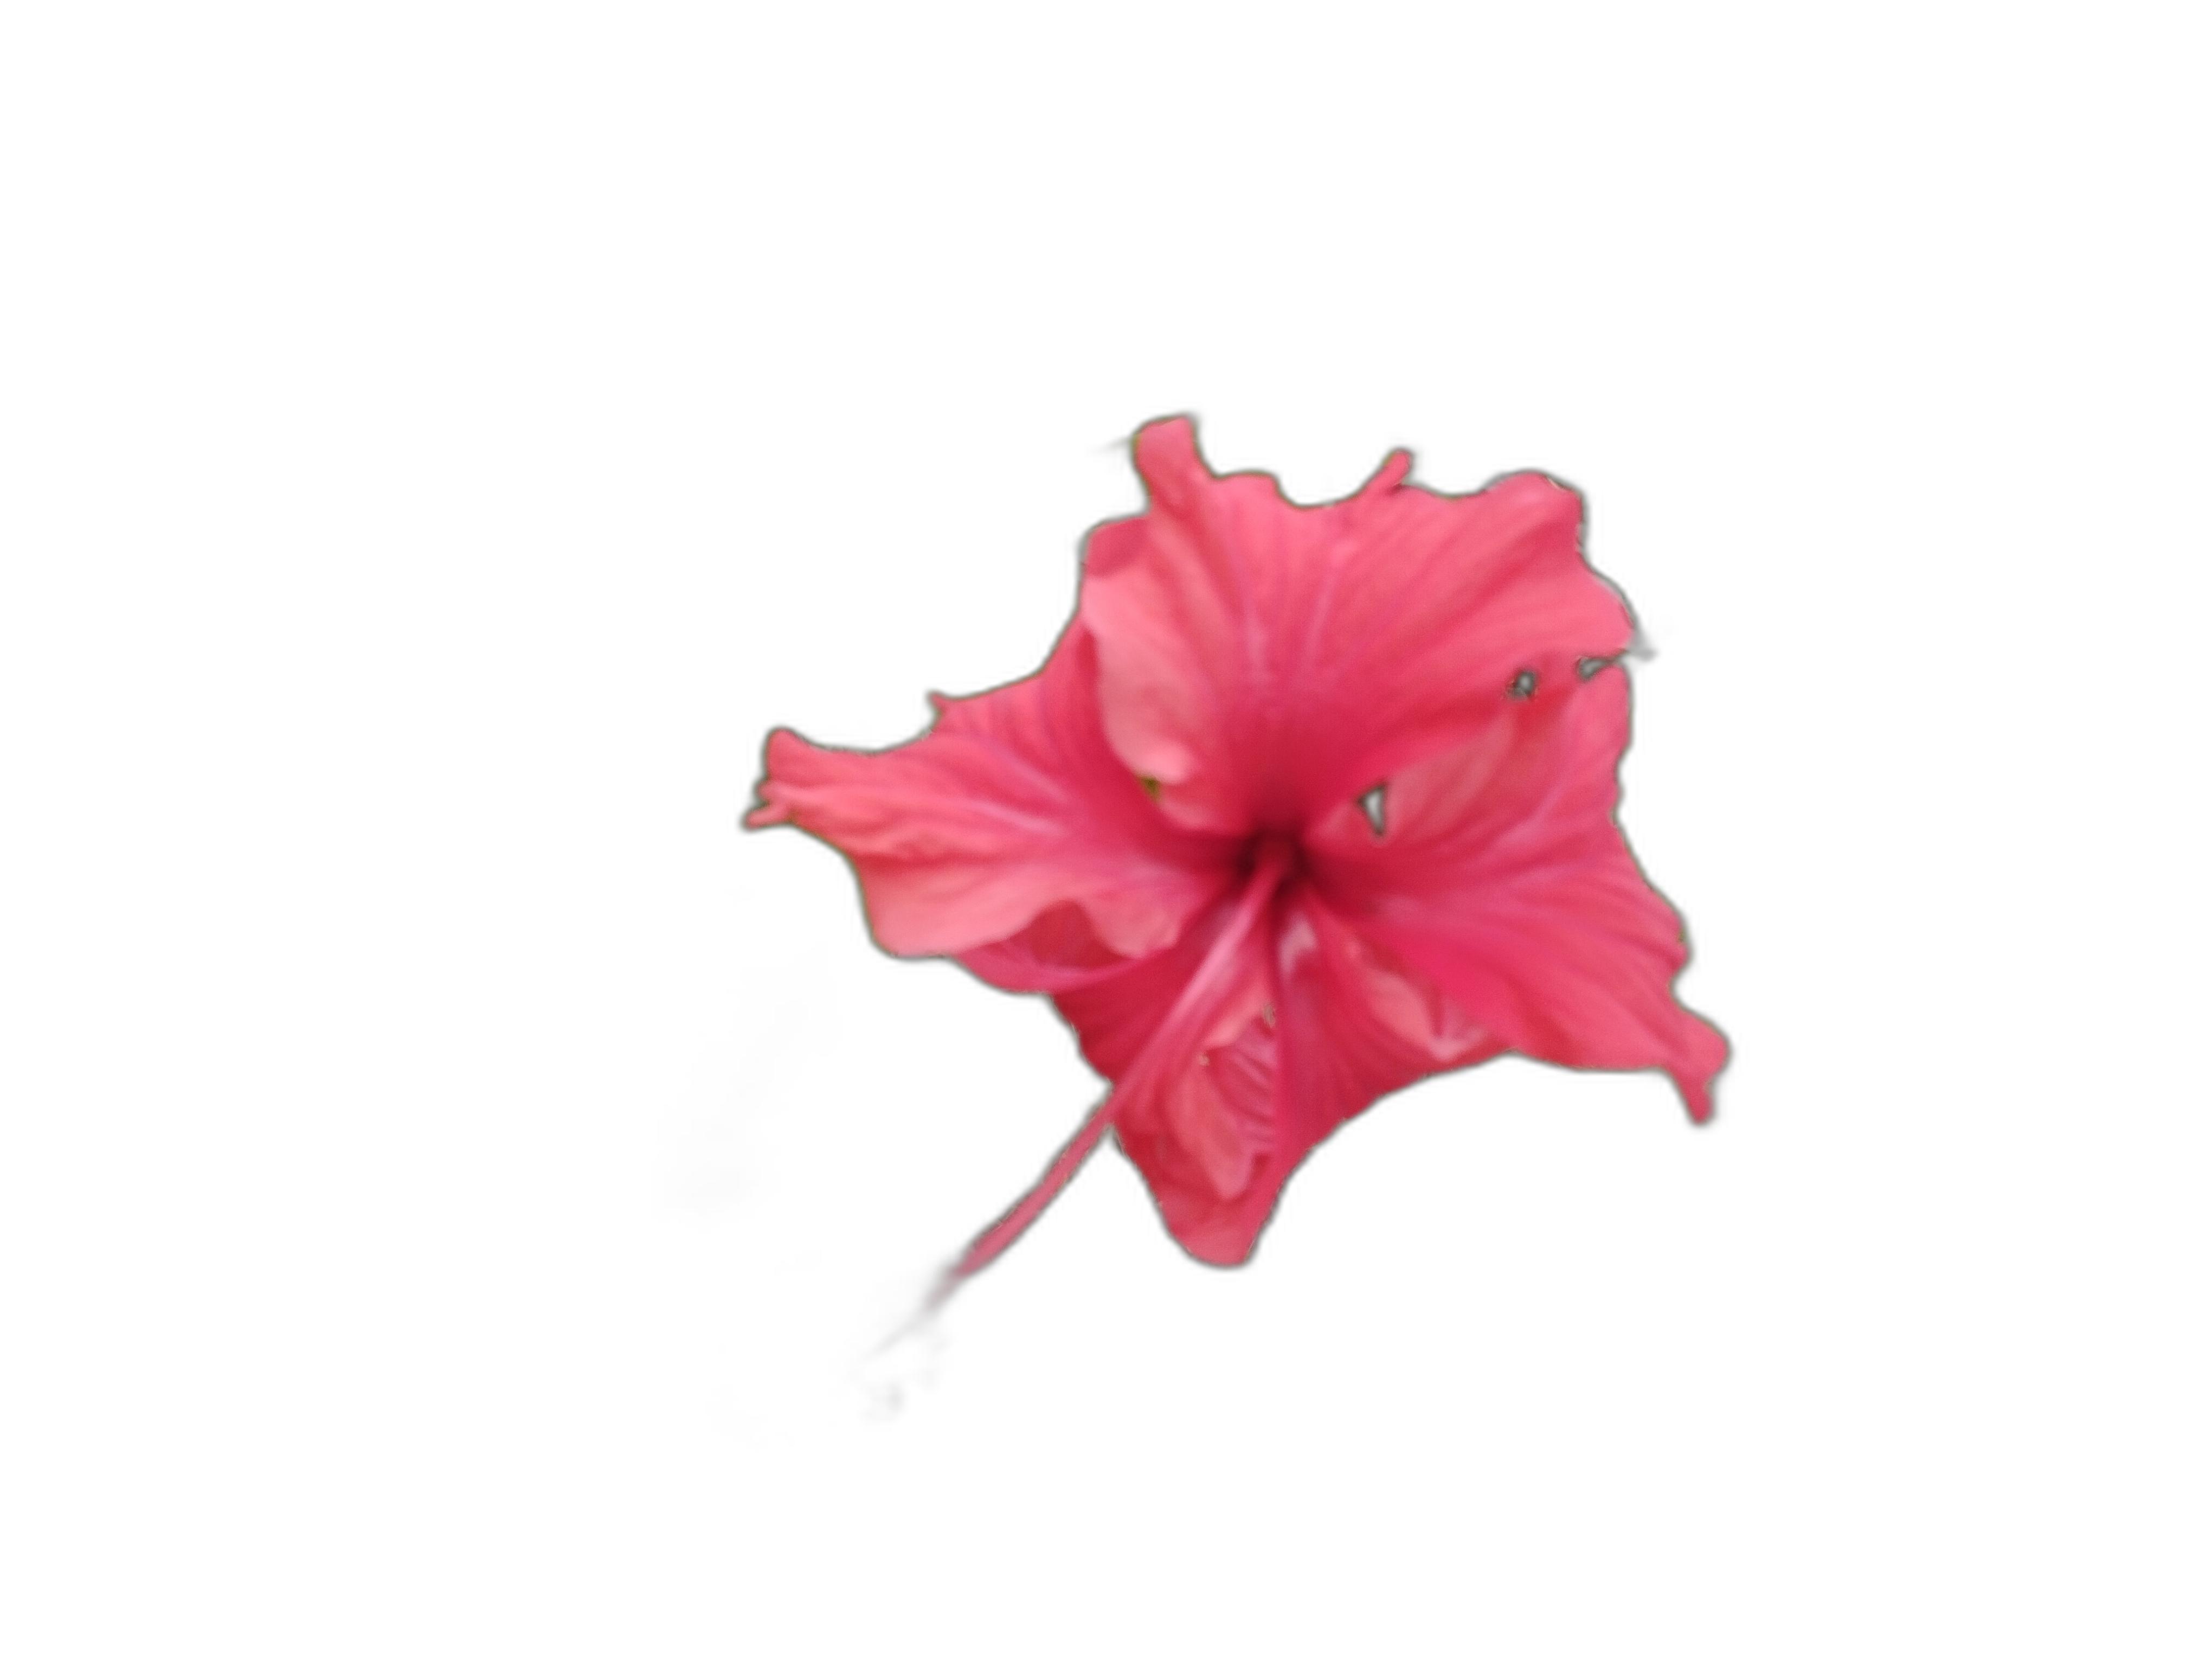
Label: Hibiscus